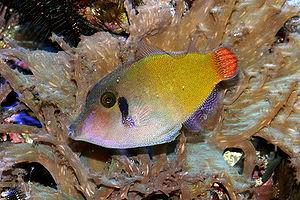
Les 'Monacanthidae forment une famille de poissons de l'ordre des Tetraodontiformes.
Pervagor est un genre de poissons tetraodontiformes de la famille des Monacanthidae.